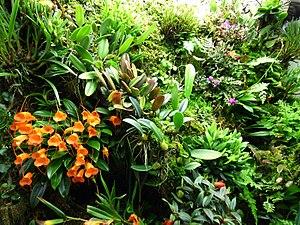
Les épiphytes sont des organismes qui poussent en se servant d'autres plantes comme support. Il ne s'agit pas de parasites car ils ne prélèvent rien au détriment de leur hôte. Les épiphytes sont des organismes autotrophes photosynthétiques ; ils sont capables d'absorber l'humidité de l'air et trouvent les sels minéraux, partiellement dans l'humus qui peut se former à la base des branches, et pour une autre partie dans les particules et gaz, absorbés ou solubilisés dans l'eau de la pluie et des rosées. Ce type de plantes est particulièrement bien représenté chez les ptéridophytes, les orchidées, les broméliacées, les aracées, les pipéracées et les bégoniacées. On les rencontre surtout dans la zone intertropicale, et plus particulièrement dans les forêts ombrophiles. Certains arbres, à l'écorce lisse ou phytotoxique, ou se desquamant régulièrement, sont exempts ou presque dépourvus d'épiphytes.